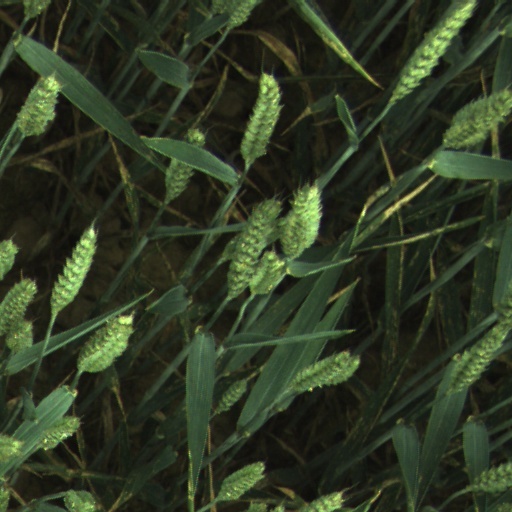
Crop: wheat